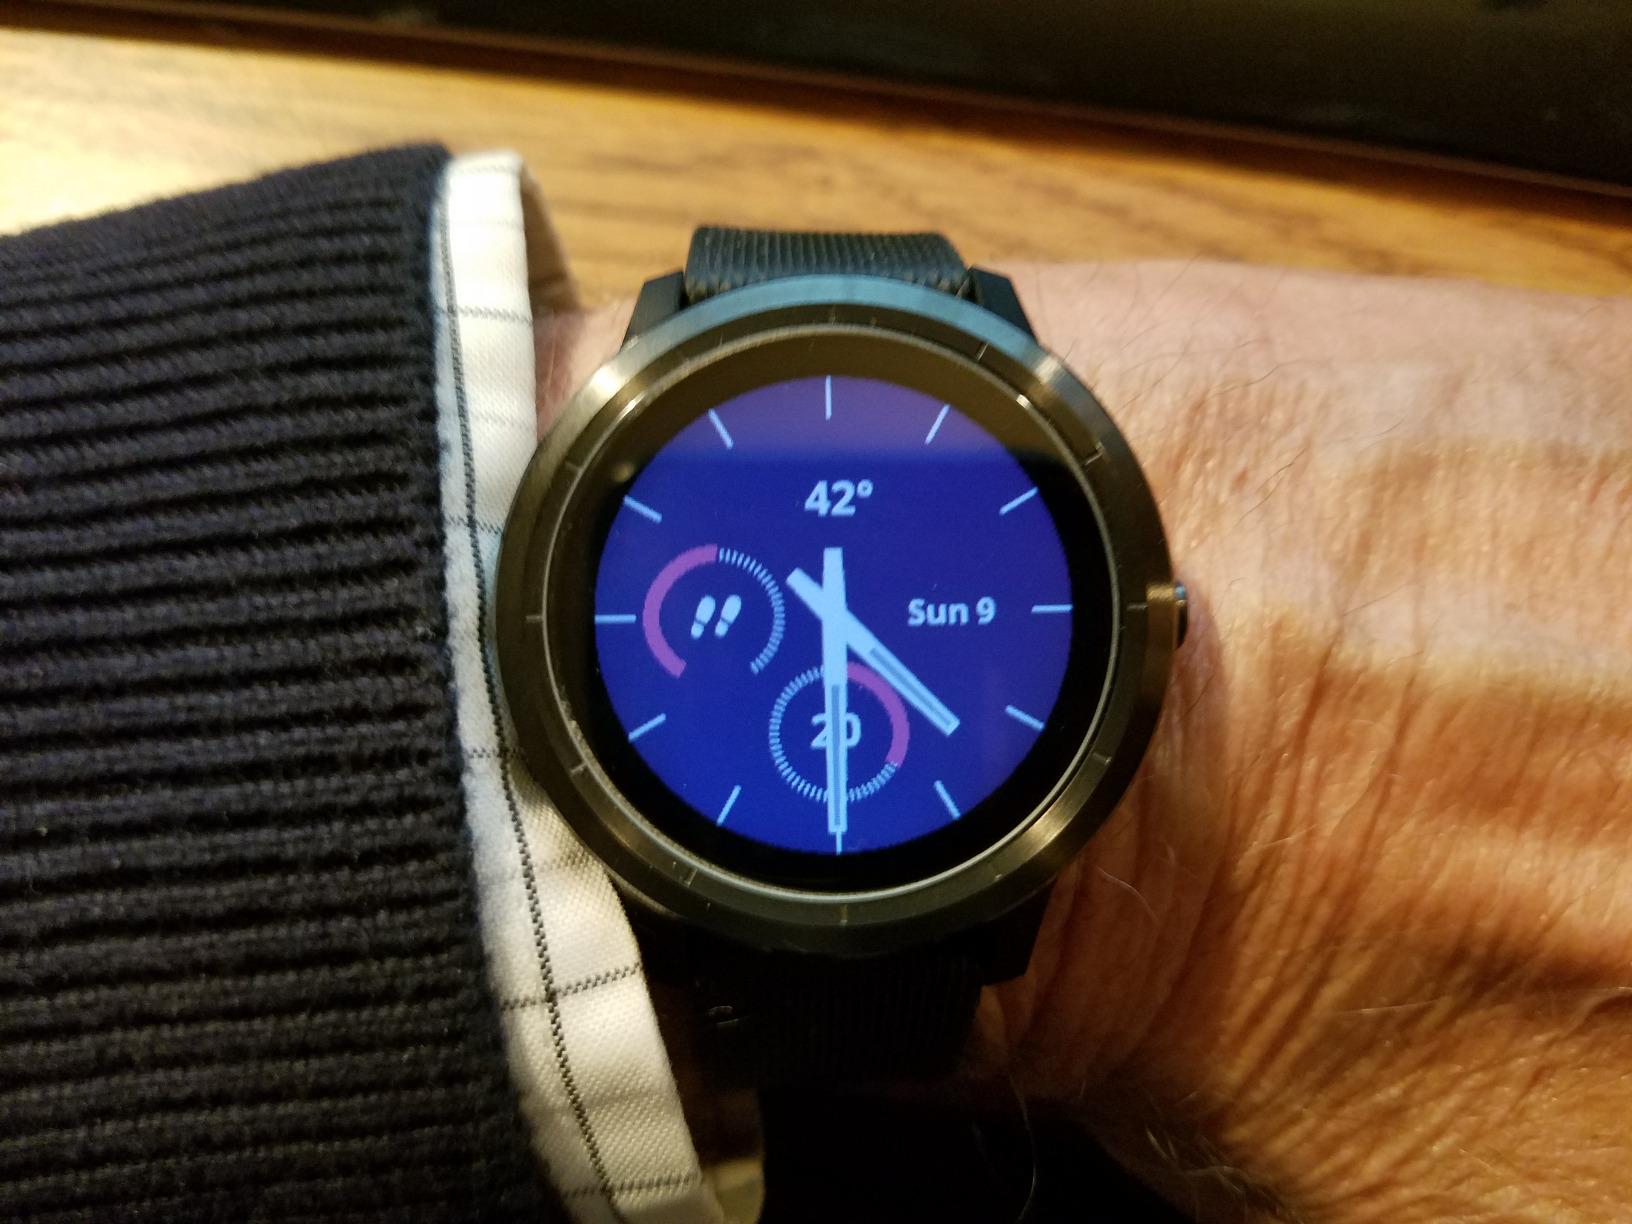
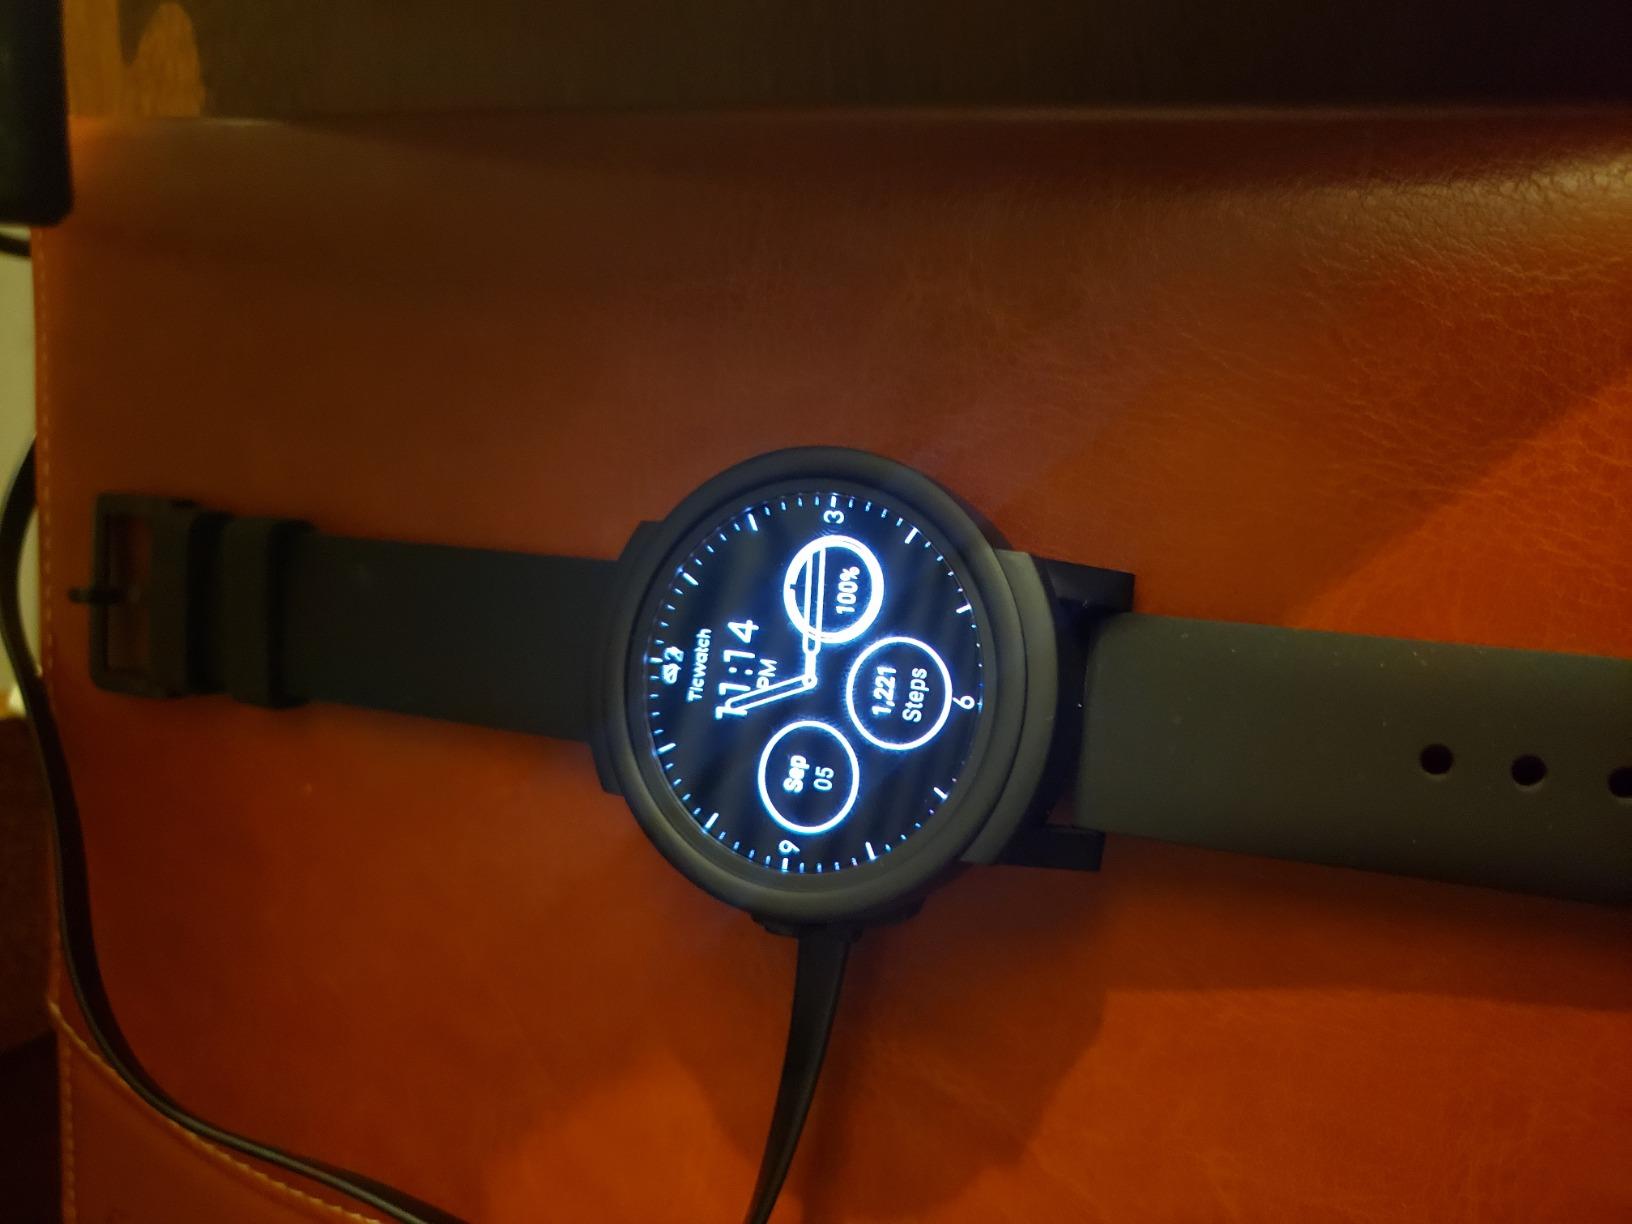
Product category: smartwatch
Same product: no